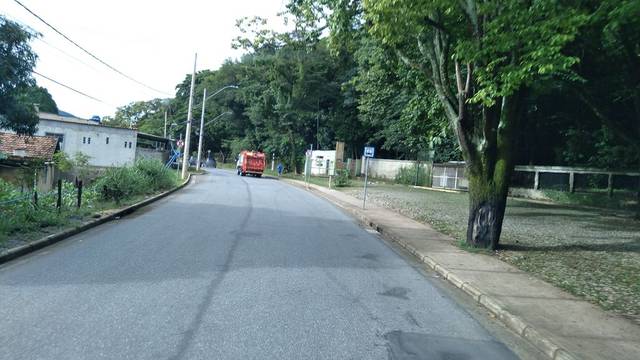
Region: Brazil
Coordinates: -19.89, -43.913